Fall River Government Center

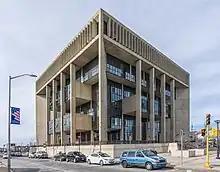
Government Center

The new Government Center (city hall), constructed of reinforced concrete and glass, in the popular Brutalist style of the 1960s and 1970s opened in 1976, after years of construction delays and quality control problems. The main buildings occupies a space further east than the original city hall, which was closer to South Main Street. A wing of the current building, which contains the city council chambers is located at the west end of the site, closer to South Main Street. A plaza was created north of the new city hall, between the adjacent United States Post Office. The original scheme for the new city hall included a parking garage, that was later eliminated from the design.